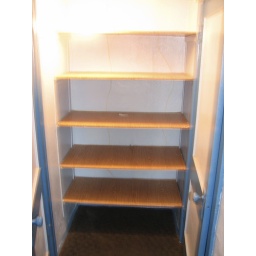
shelves behind door in downstairs bedroom